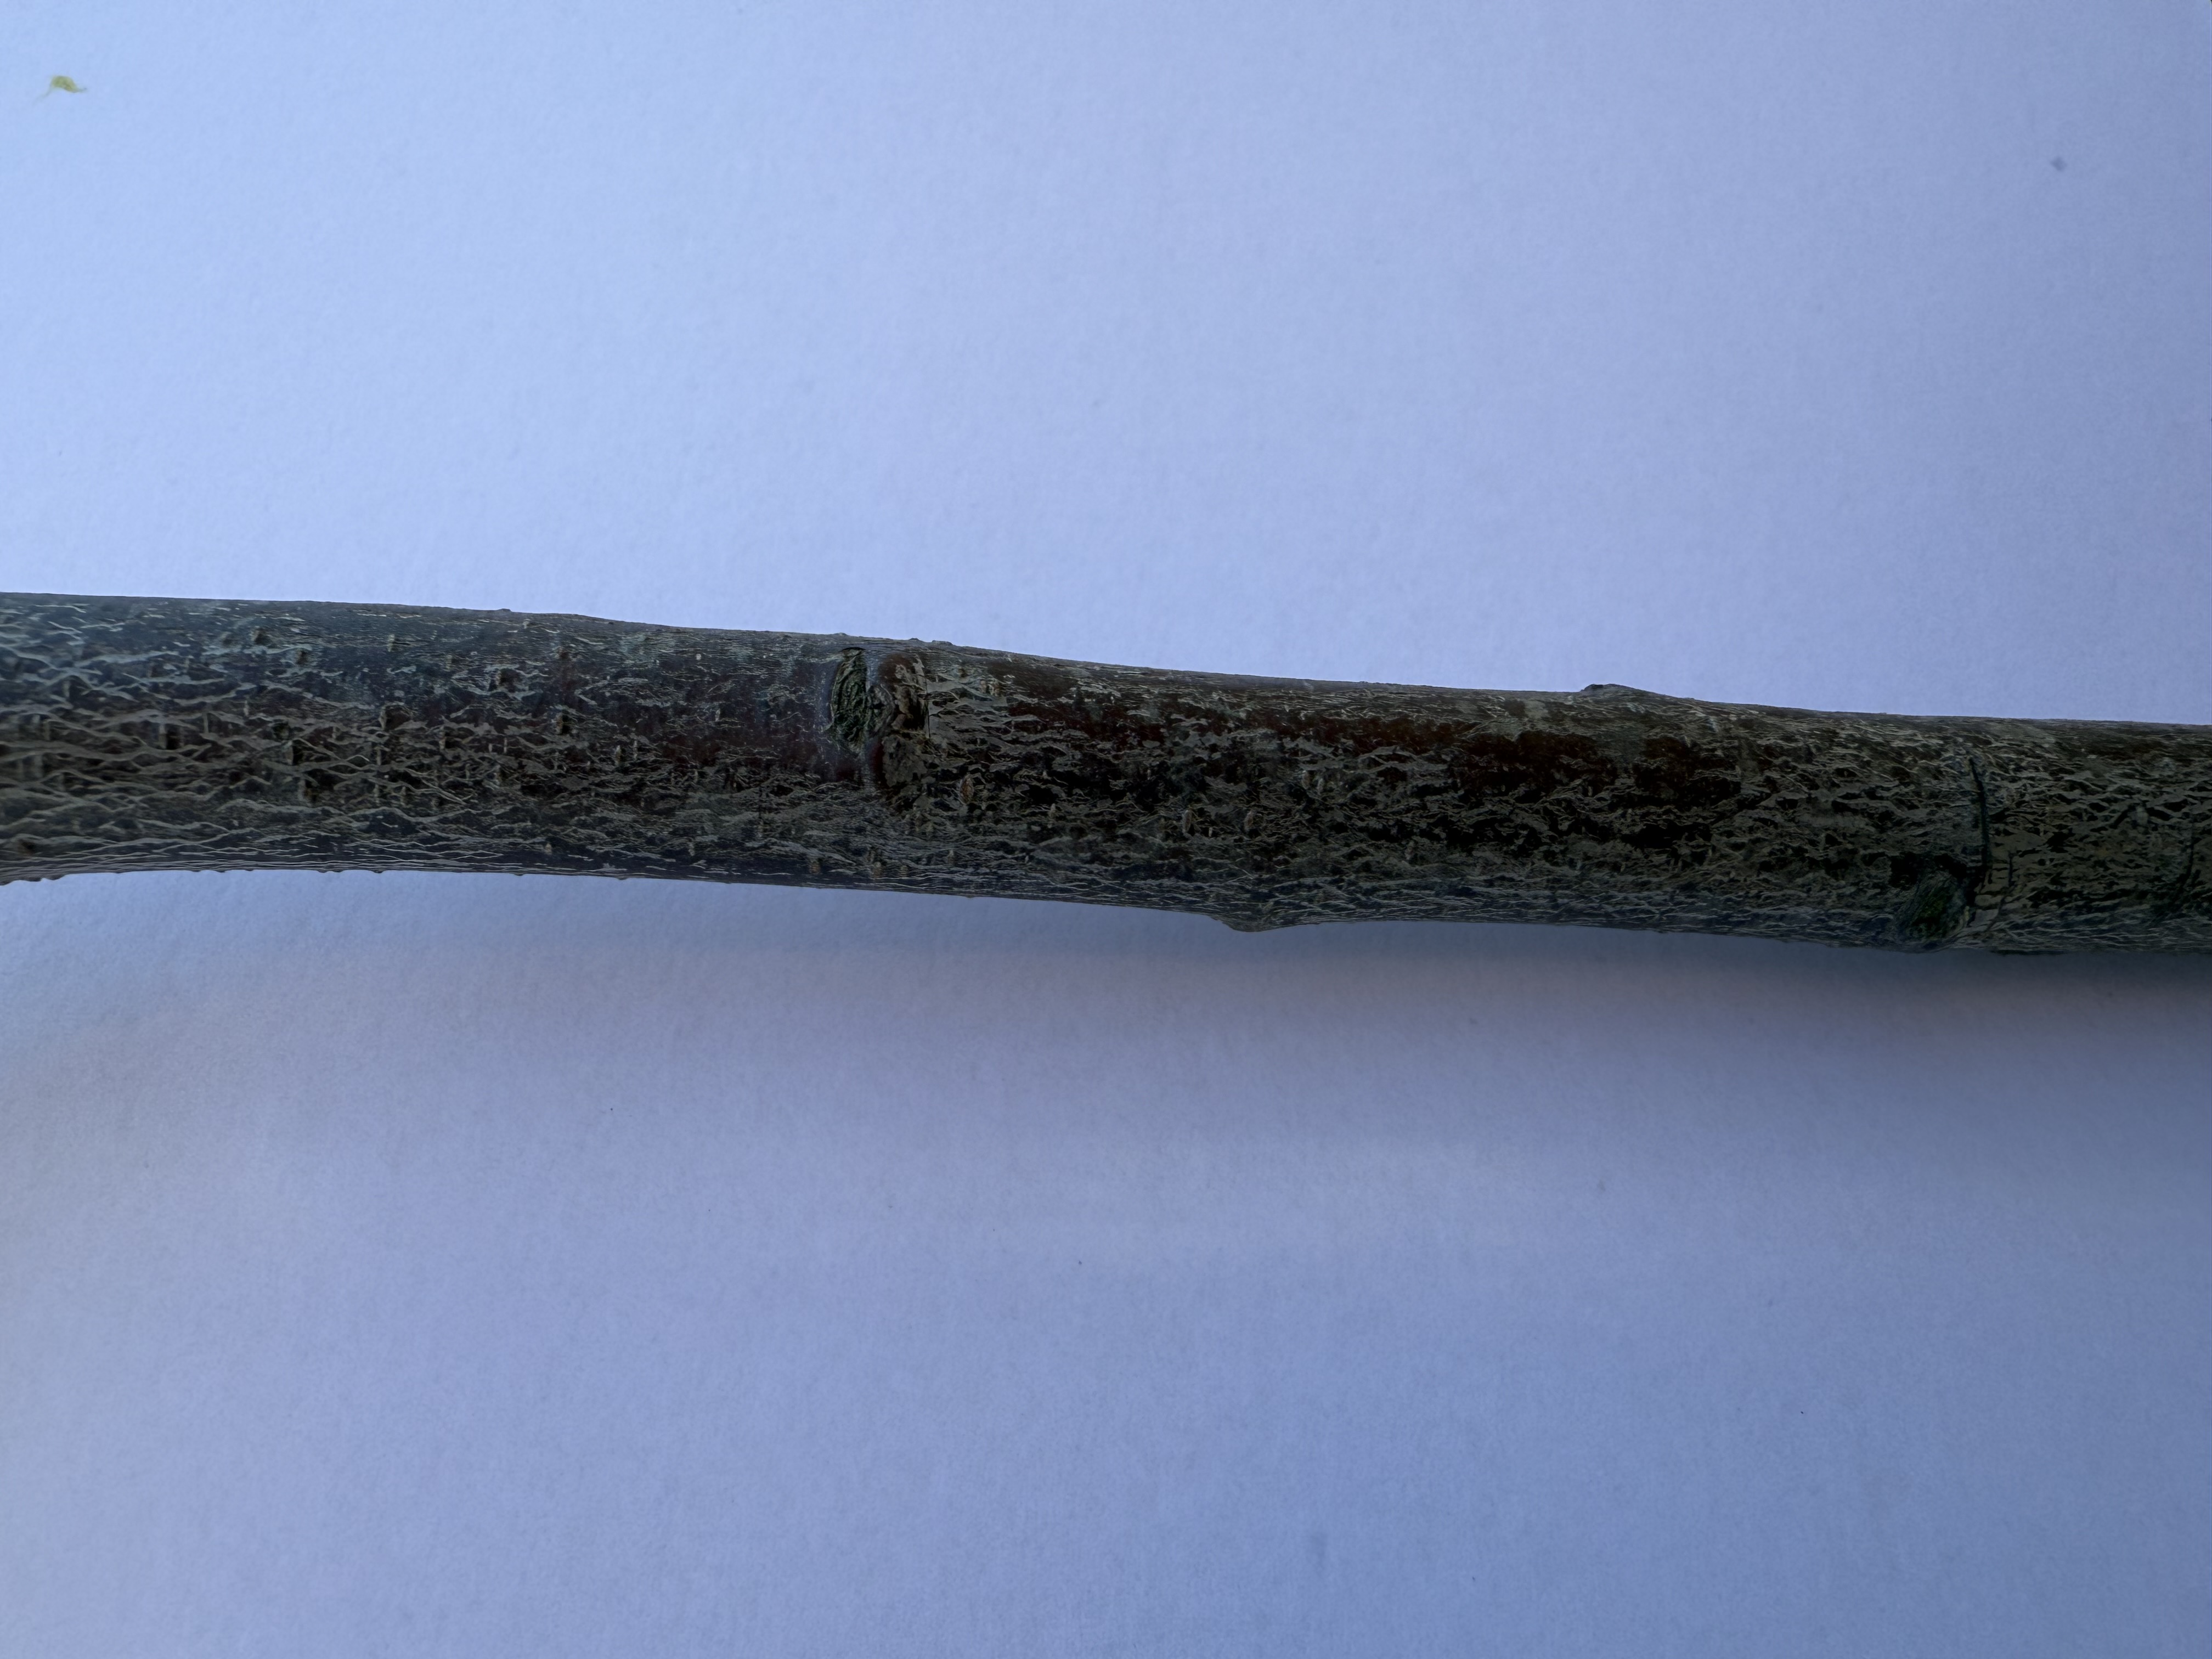
Variety: Fortune Plum